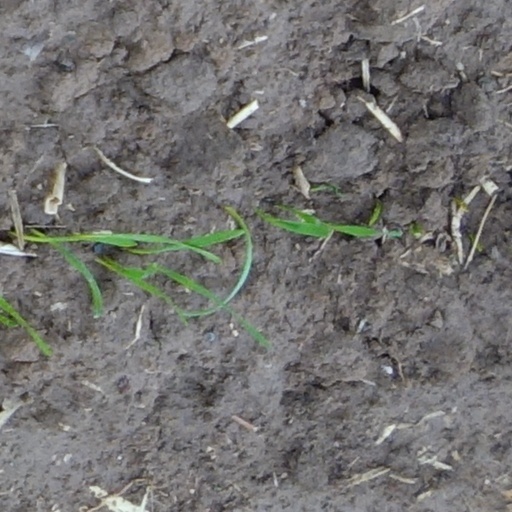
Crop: wheat